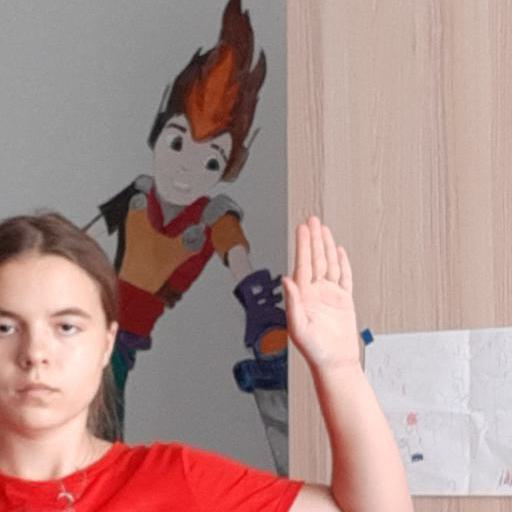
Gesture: stop